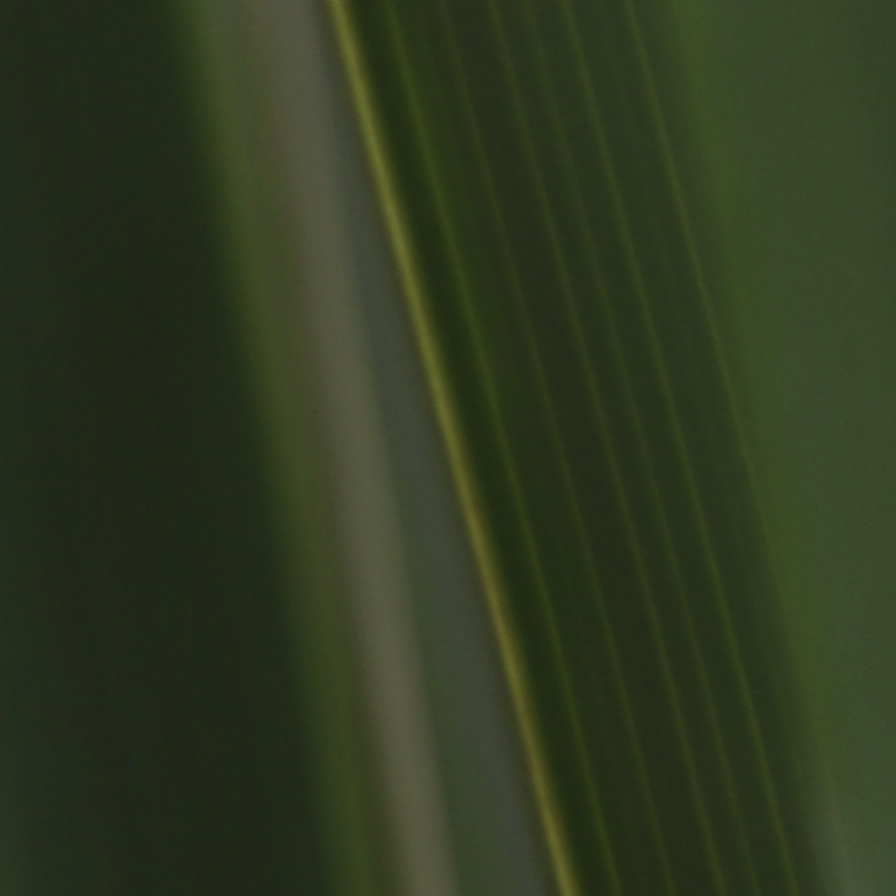
Label: Healthy